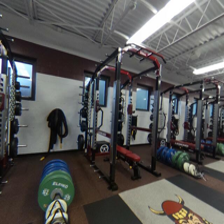
Label: streetView